Katarzyna Portasińska

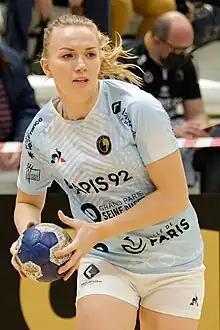
Katarzyna Janiszewska (2020)

Katarzyna Portasińska (née Janiszewska born 26 October 1995) is a Polish handball player for Danish club Viborg HK and the Polish national team.